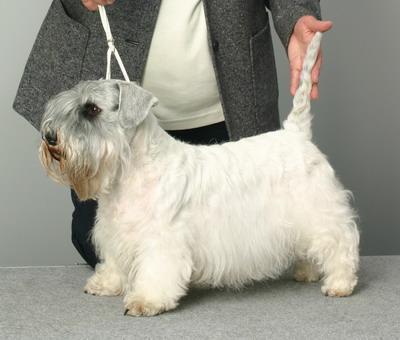
Sealyham_terrier